Holy Motors

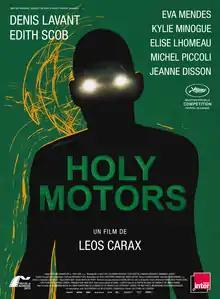
French theatrical release poster

Holy Motors is a 2012 surrealist fantasy drama film written and directed by Leos Carax and starring Denis Lavant and Édith Scob. Lavant plays Mr. Oscar, a man who appears to have a job as an actor, as he is seen dressing up in different costumes and performing various roles in several locations around Paris over the course of a day, though no cameras or audiences are ever seen around him. The film competed for the Palme d'Or at the 2012 Cannes Film Festival.